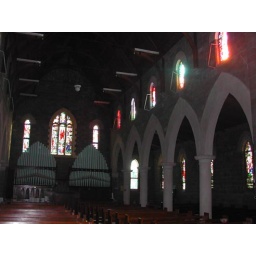
Stained glass windows in St Paul's church, Roma.